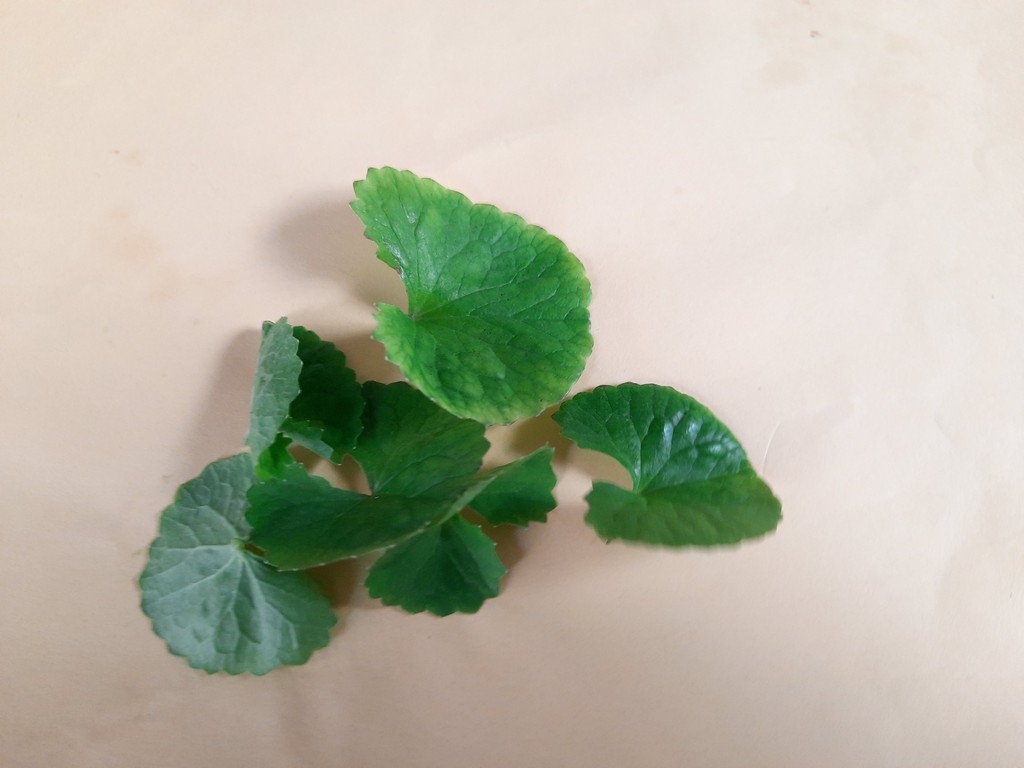
Label: Healthy